Viktor Avdyushko

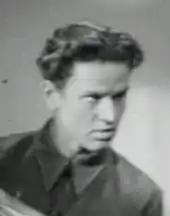

Viktor Antonovich Avdyushko (Russian: "Виктор Антонович Авдюшко"; January 11, 1925 – November 19, 1975) was a Soviet actor and a People's Artist of the Russian SFSR.